Jack Smith (rugby league, New Zealand)

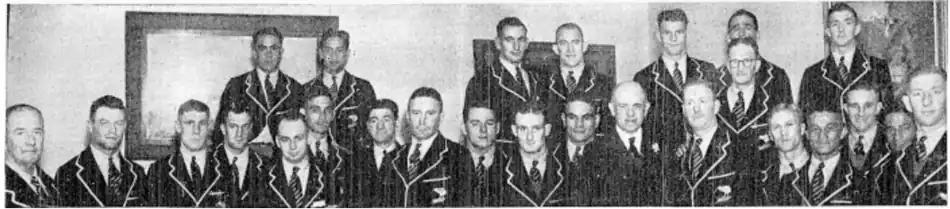
NZ team at a civic reception. Smith is in the front row, slightly to the right of centre

The Herald wrote that “the value of a good place-kick to a team was well exemplified in the North Shore-Ponsonby match when J. Smith, the North Shore centre, kicked three excellent penalty goals”. Then two weeks later in Round 6 Smith scored all nine of North Shore’s points in a 10-9 loss to City Rovers. His points came through a try, a conversion, and two penalties. He played at five eighths and “was the best of the backs” for North Shore. The Auckland Star said “Smith was the outstanding back”. As well as kicking a “fine goal” he “narrowly missed another, which would have given North Shore the game”. He then moved back to the centre position for North Shore’s 13-0 win over Newton Rangers on June 12. He kicked a conversion and a penalty with it written that “in Smith, the Shore team have a very promising centre and a goal kicker”. He was “the best of the North Shore backs, being prominent on attack”. North Shore had a break with representative matches on and travelled to Huntly to play the local side on June 19 with North Shore winning 23-5.